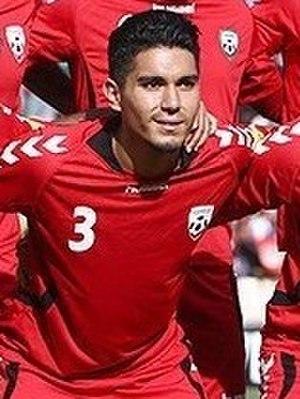
Hassan Amin est un footballeur afghan né le 12 octobre 1991 à Darmstadt. Il évolue au poste de défenseur au SV Meppen.